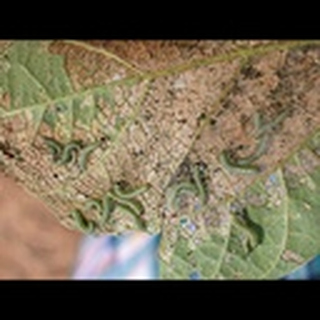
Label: cotton_army_worm